Warbat

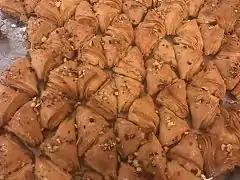
A platter of warbat

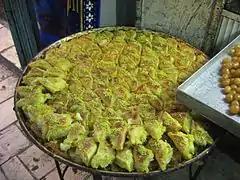
Warbat in Old City (Jerusalem).

Warbat is a Levantine sweet pastry similar to baklava.